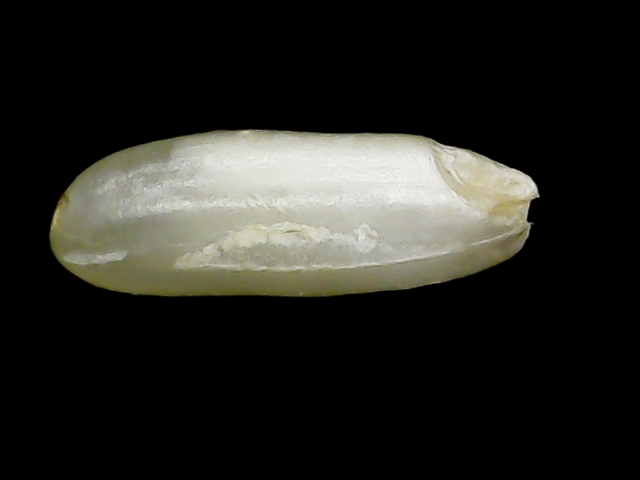
Rice variety: Binadhan24